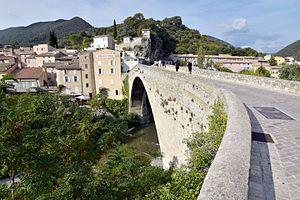
Nyons, Pont de Nyons